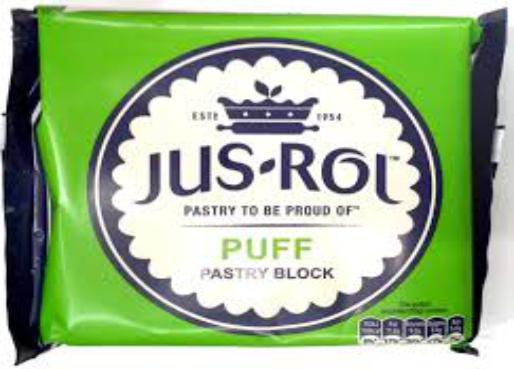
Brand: Jus-Rol
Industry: Food